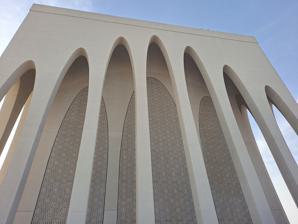
Building: Imam Al-Tayeb Mosque
Country: Unknown
Year built: 2022
Mosque in Abu Dhabi Imam Al-Tayeb Mosque مسجد الإمام الطيب Pillars of the mosque Religion Affiliation Sunni Islam Location Location Abrahamic Family House , Cultural District, Al Saadiyat Island , Abu Dhabi Shown within United Arab Emirates Geographic coordinates 24°31′51″N 54°24′22″E / 24.530933°N 54.406101°E / 24.530933; 54.406101 Architecture Architect(s) David Adjaye Type Mosque Groundbreaking 2019 Completed 2023 Website بيت العائلة الإبراهيمية Imam Al-Tayeb Mosque ( Arabic : مسجد الإمام الطيب ), is located in Abu Dhabi , the capital city of the United Arab Emirates . The mosque is named after the Grand Imam of Al-Azhar , Ahmed El-Tayeb . It is a part of the larger Abrahamic Family House complex. Architecture The mosque's exterior is characterized by seven arches, which reflect the significance of the number seven in Islam . The interior of the mosque features nine ascending vaults, each rising to form a sail vault at their apex. The mosque's design incorporates Islamic geometric designs throughout the structure, with a mashrabiya screen made up of more than 470 operable panels that regulate light and air while preserving the privacy of those inside. The interior of the mosque is carpeted in gray, with two microphones beneath the floor and one above on the minbar, where the imam stands for Friday prayers. Moveable walls separate the men's and women's sections. The mosque is oriented towards Mecca , and includes shelves for the Quran . History The idea for the Abrahamic Family House , which includes the Imam Al-Tayeb Mosque, was announced on February 5, 2019, by Sheikh Abdullah bin Zayed , the Minister of Foreign Affairs and International Co-operation, during a meeting of the Higher Committee of Human Fraternity at the New York Public Library . The goal of the Abrahamic Family House is to promote interfaith understanding and dialogue between different religions. The mosque is named after Ahmed el-Tayeb , the Grand Imam of Al-Azhar . El-Tayeb is known for his efforts to promote interfaith dialogue and peaceful coexistence between different religions. Secretary Blinken Tours the Imam Al-Tayeb Mosque at the Abrahamic Family House The inaugural Friday prayer was held at Imam Al-Tayeb Mosque on 17 February 2023, marking the first time the community was welcomed inside one of the three houses of worship. See also Abrahamic Family House Document on Human Fraternity References